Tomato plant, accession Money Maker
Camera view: vertical (180 deg); turntable rotation: 300 degrees
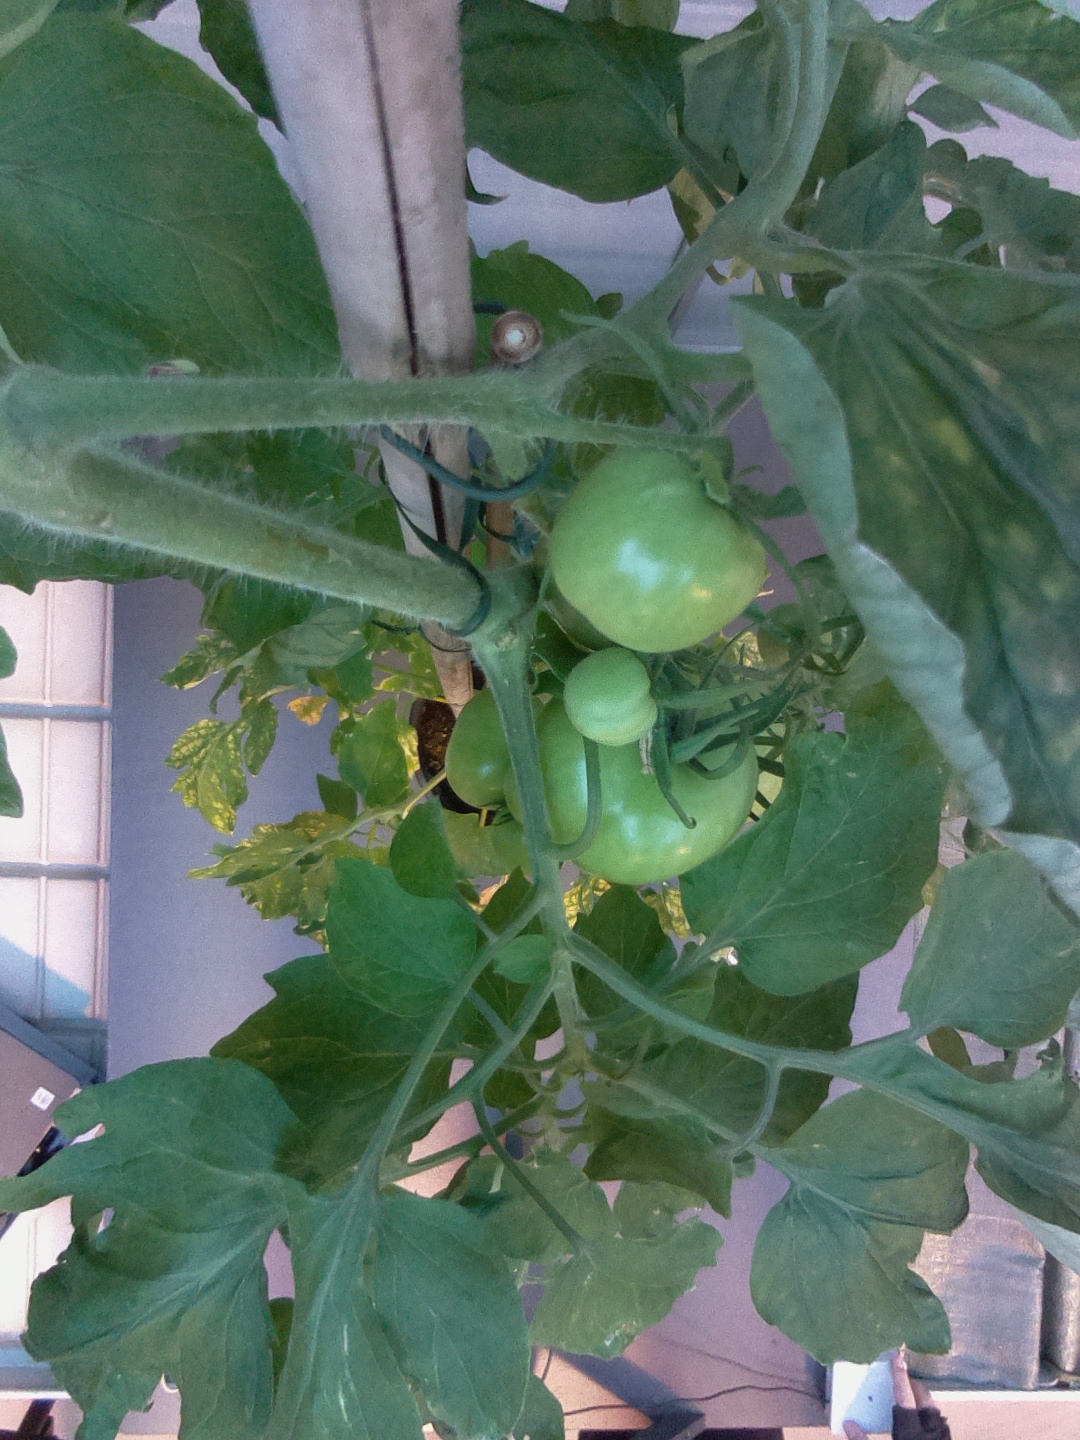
BBCH growth stage 76: 60%-70% of final fruit size